Terrone

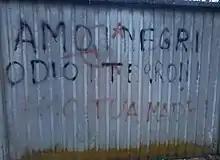
Racist graffiti in Caselette (Piedmont) saying ("I love negroes, I hate "terroni"")

The use of the word "terrone" as an insult, and not as an ethnographic term, is historically a source of misunderstanding due to the fact that the population of the northern part of the Italian peninsula uses it with offensive intentions.